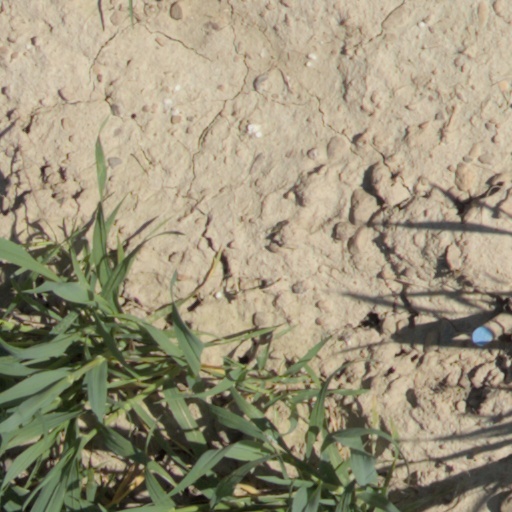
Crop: wheat